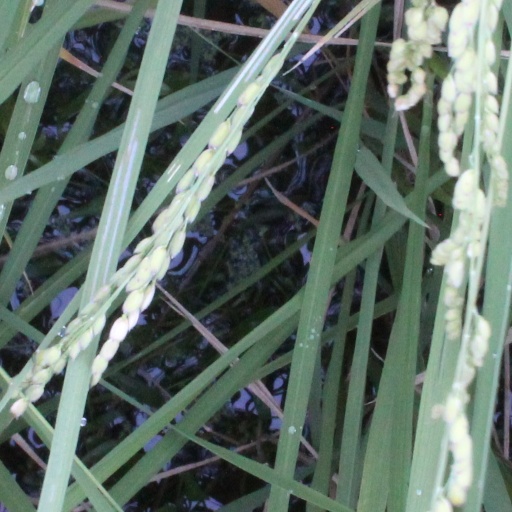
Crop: rice